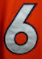
Number: 6